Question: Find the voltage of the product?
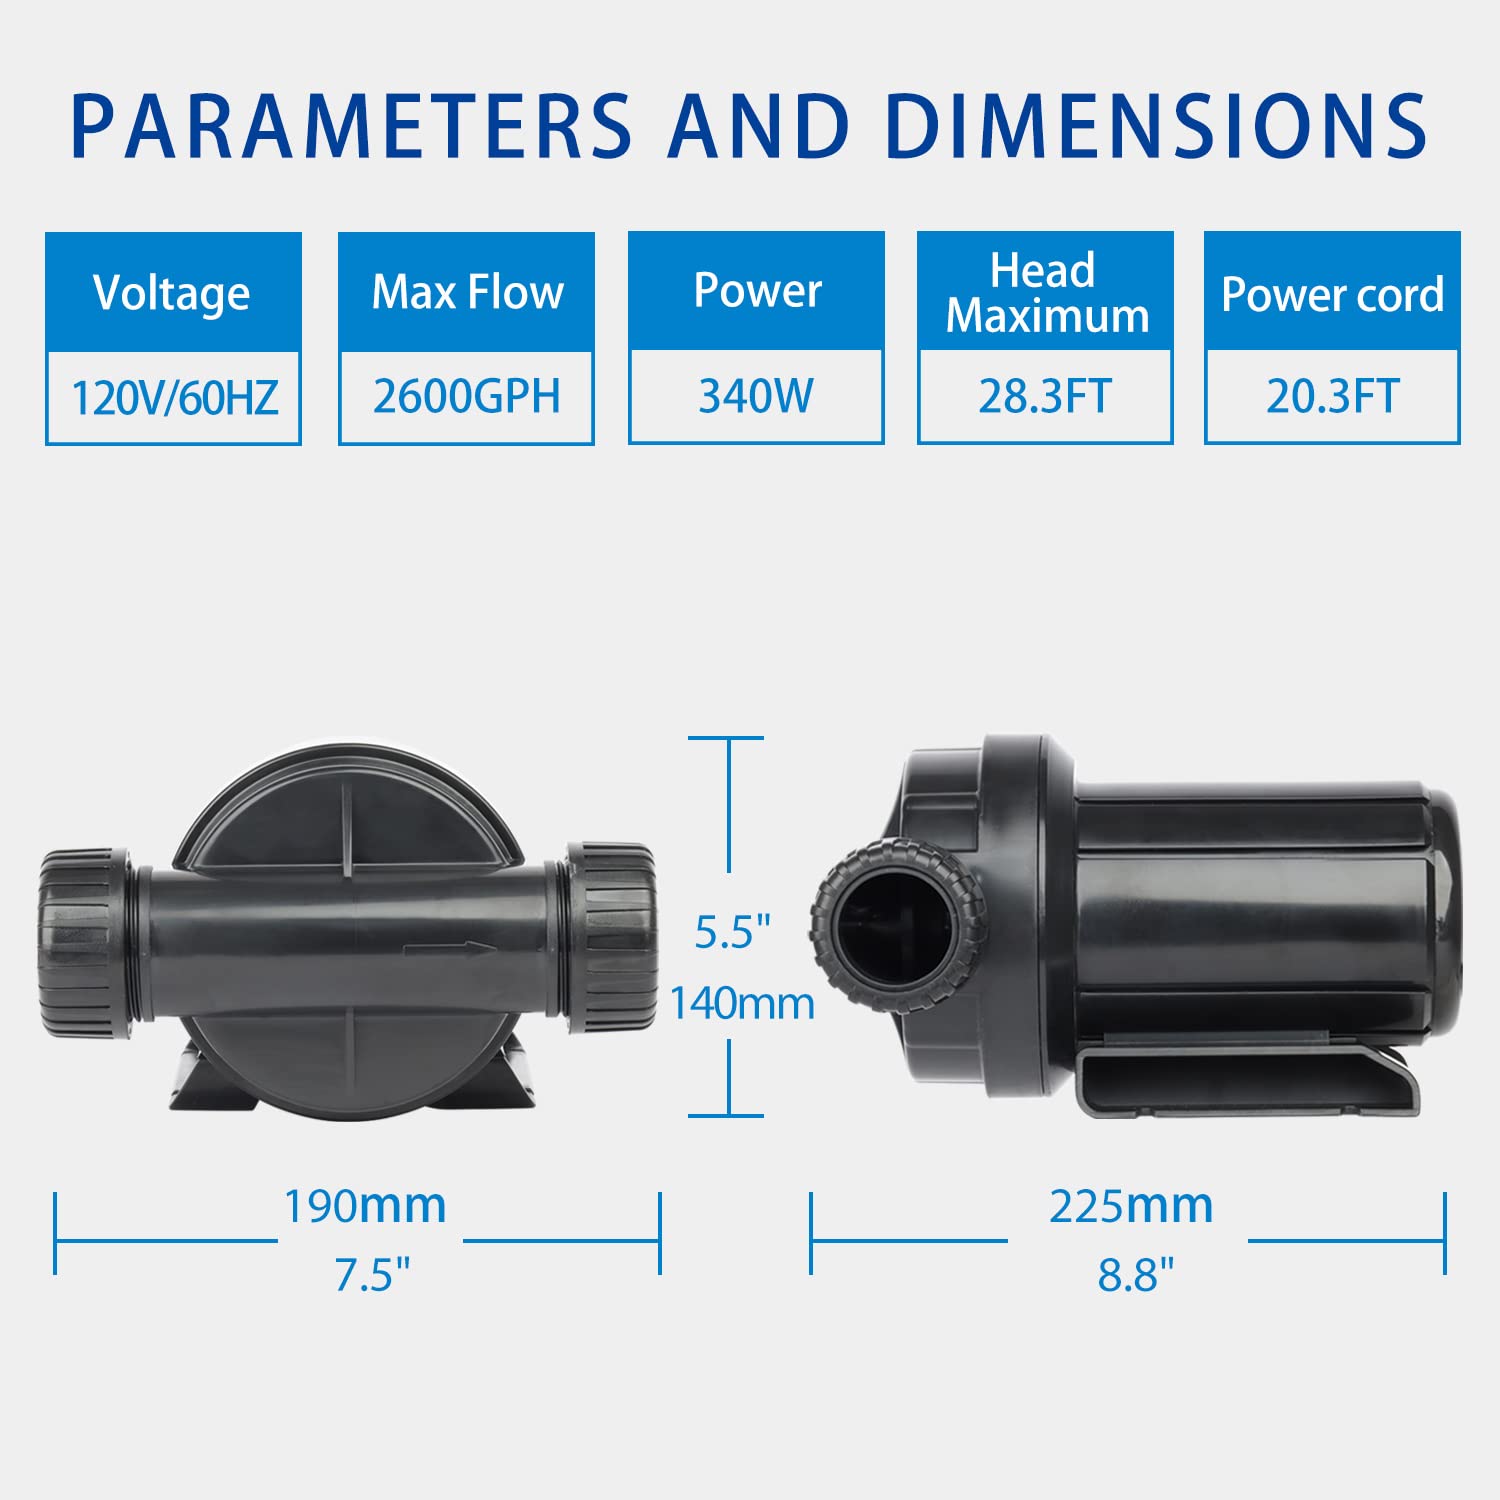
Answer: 120.0 volt